Wolfgang Gust

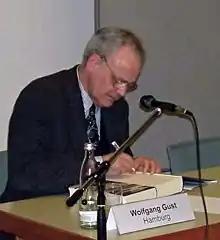
The historian Wolfgang Gust signing his book about the Armenian genocide, in Mülheim, Germany.

Wolfgang Gust (born 9 April 1935 in Hanover) is a German journalist, historian, author and chief of heading for magazine "Der Spiegel".